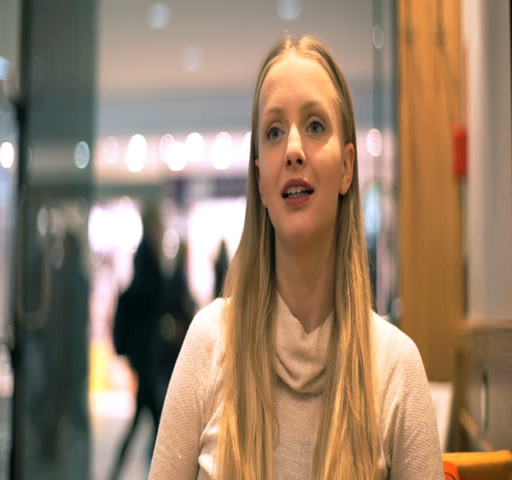
pretty girl looks happy while chatting with someone in the cafe